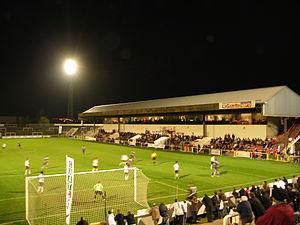
Le stade de La Neuville est un stade de football localisé dans la commune de Montignies-sur-Sambre dans la Province de Hainaut en Belgique. L'enceinte est voisine de la patinoire de Charleroi.
Le Championnat de Belgique de football D3 2019-2020 est la nonante-et-unième édition du championnat de Championnat belge de 3ᵉ « Division ». Mais c'est la quatrième édition de ce niveau sous l'appellation « Division 1 Amateur ».
Cet article présente une liste des principaux stades de football en Belgique, classé par capacité. La liste ne comprend que les stades ayant une capacité d'au moins 10 000 places.
Le Olympic Club de Charleroi - OCC - est un club belge de football basé à Montignies-sur-Sambre. Porteur du matricule 246, le club évolue en Division 1 Amateur lors de la saison 2019-2020. L'appellation complète ci-avant est celle officiellement enregistrée auprès le URBSFA.